Michael Parekōwhai

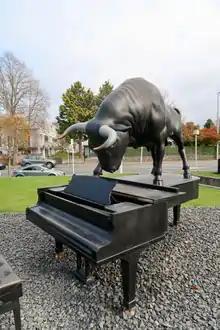
"Chapman's Homer", part of an ensemble exhibited at the 2011 Venice Biennale

"On First Looking into Chapman's Homer" – an installation of two bronze bulls on grand pianos, two bronze olive saplings and the figure of a stoic security guard, his entry in 54th La Biennale di Venezia in 2011. Part of this installation, titled "Chapman's Homer" and consisting of a single bull atop a piano, was acquired by the Christchurch Art Gallery.